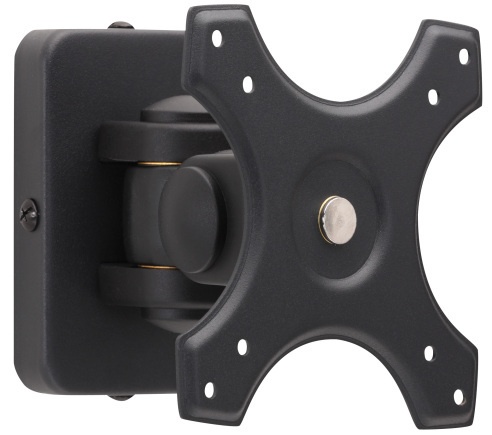
Wandhalterung für Monitore - TVAC10500
Dieser stabile Wandhalter mit innenliegender Kabelführung und flexibel verstellbaren Gelenken ermöglicht die professionelle Befestigung Ihrer CCTV-Monitore. Die Montage an der Wand spart Raum am Arbeitsplatz bzw. ermöglicht die Anbringung eines Monitors a
Brand: Abus
Category: Electronics > Video > Video Accessories > Television Parts & Accessories > TV & Monitor Mounts